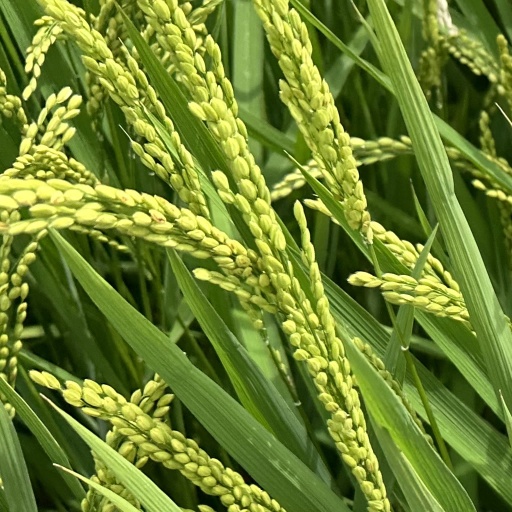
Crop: rice